Grzegorz Gajewski

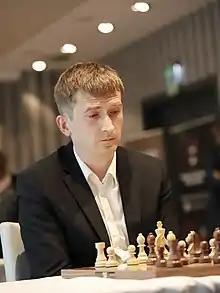
Gajewski during the Polish Chess Championship in 2021

Grzegorz Gajewski (born 19 July 1985) is a Polish chess player and one-time Polish Chess Champion (2015). He was awarded the title of Grandmaster by FIDE in 2006.